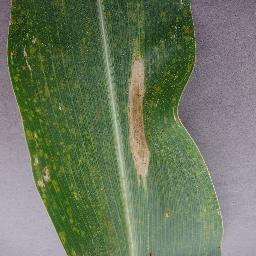
Label: Corn_(Maize)___Northern_Leaf_Blight